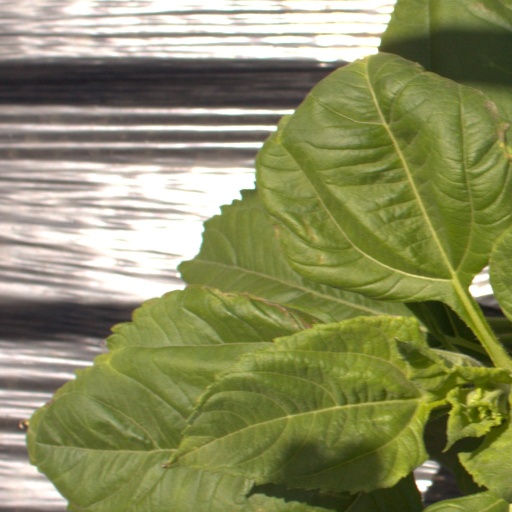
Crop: Jerusalem artichoke